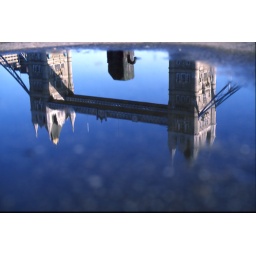
reflection of tower bridge in puddle